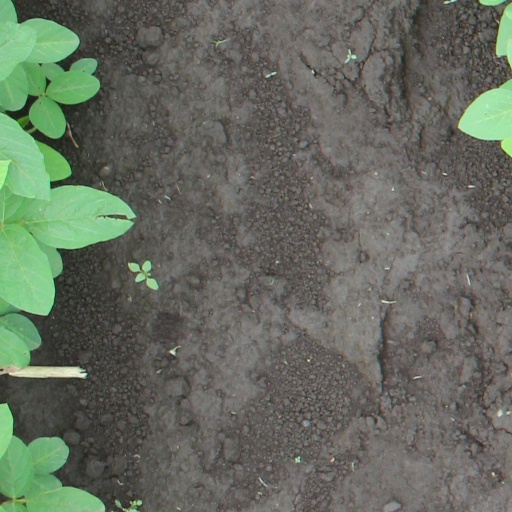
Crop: soybean